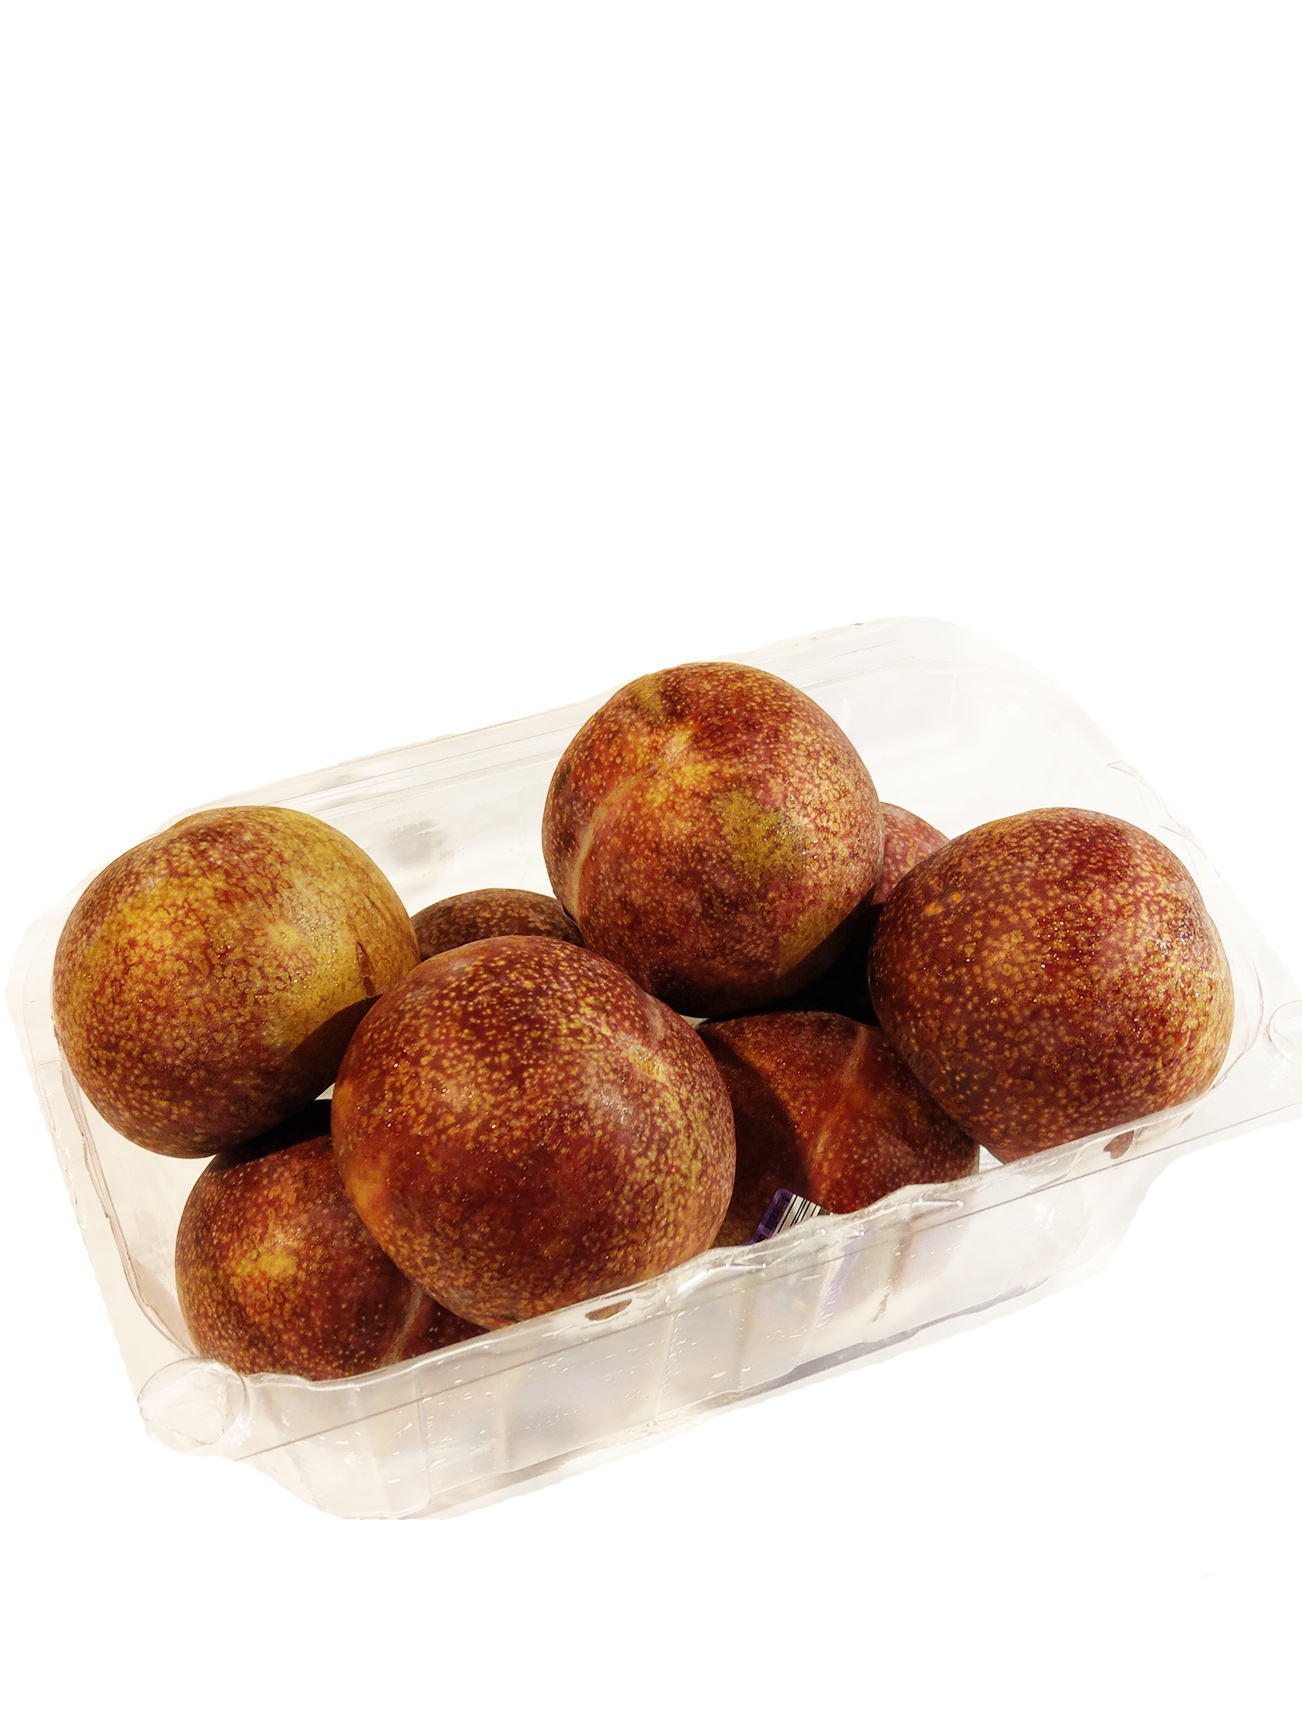
AUSTRALIA CROC EGG PLUM 8S
AUSTRALIA CROC EGG PLUM 8S
Brand: B.I.G. - Publika Shopping Gallery
Category: Food, Beverages & Tobacco > Food Items > Fruits & Vegetables > Fresh & Frozen Fruits > Loquats